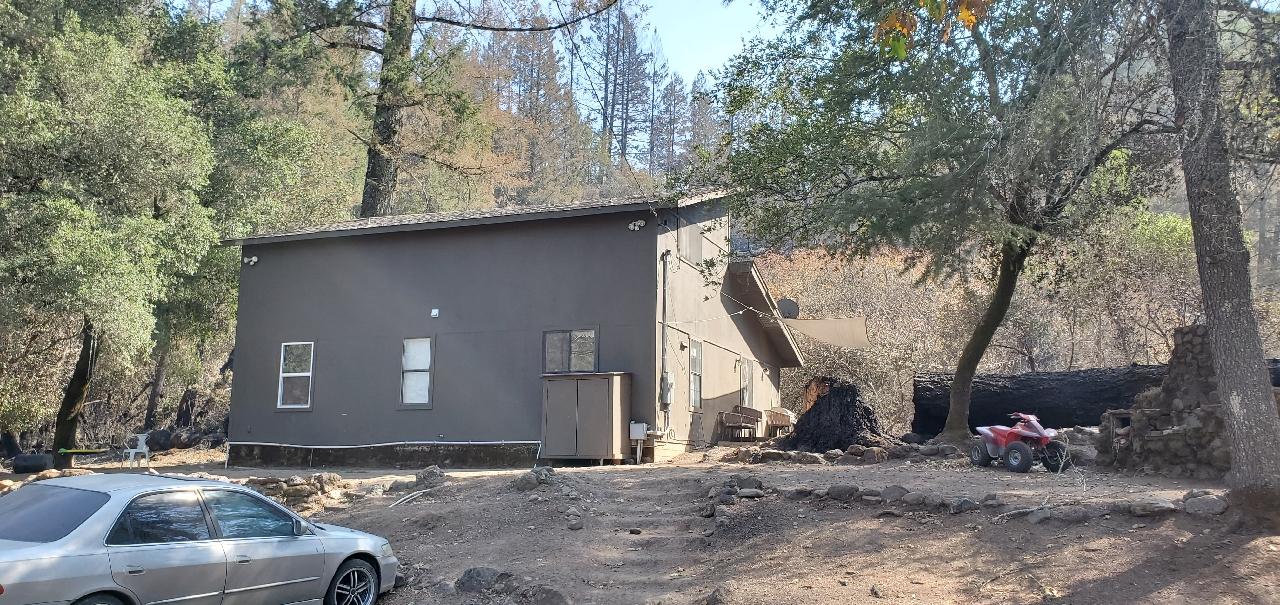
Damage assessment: no_damage